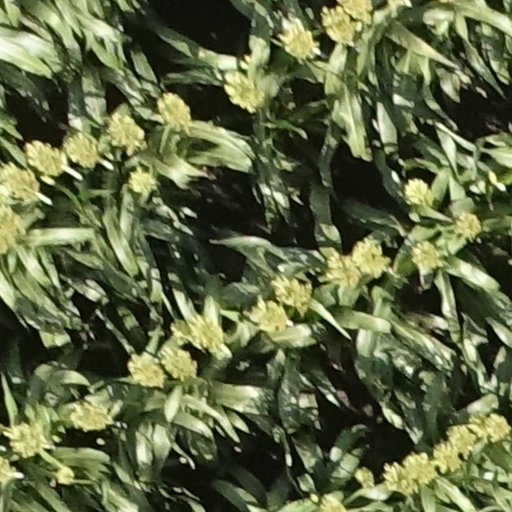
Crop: sorghum